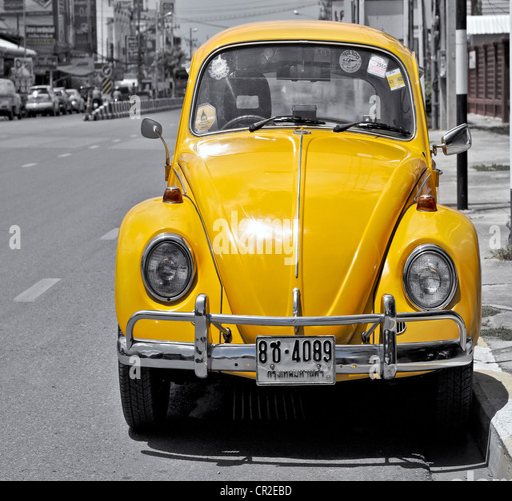
automobile model parked at the roadside .